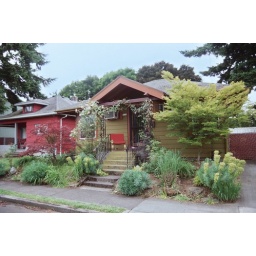
house with red chair, near foster and 58th